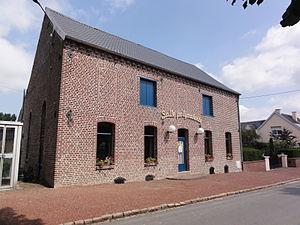
Sommaing (Nord, Fr) salle polyvalente
Sommaing est une commune française, située dans le département du Nord en région Hauts-de-France.